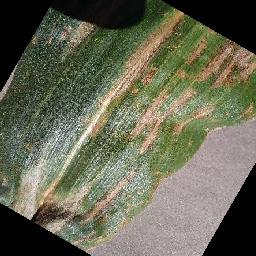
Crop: corn
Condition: (maize)_cercospora_spot_gray_spot